Marktbreit

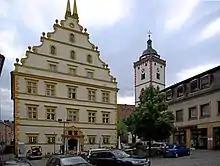
"Schloss Marktbreit" with St. Nicolai on the right

Near Markbreit, the site of a large Roman legionary fortress (or "castrum legionarium") known locally as the "Römerlager Marktbreit", was discovered in 1985 and celebrated as a minor scientific sensation because it was never suspected that a legionary fortress was built so far northeast in enemy territory. It was built in Augustan times in enemy territory beyond the "Limes" frontier in preparation for an invasion of the rest of Germany.